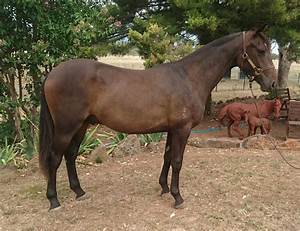
Label: horse